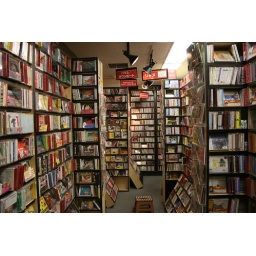
a 4 story japanese CD rental store in Osaka, Every wall of every floor looked like this